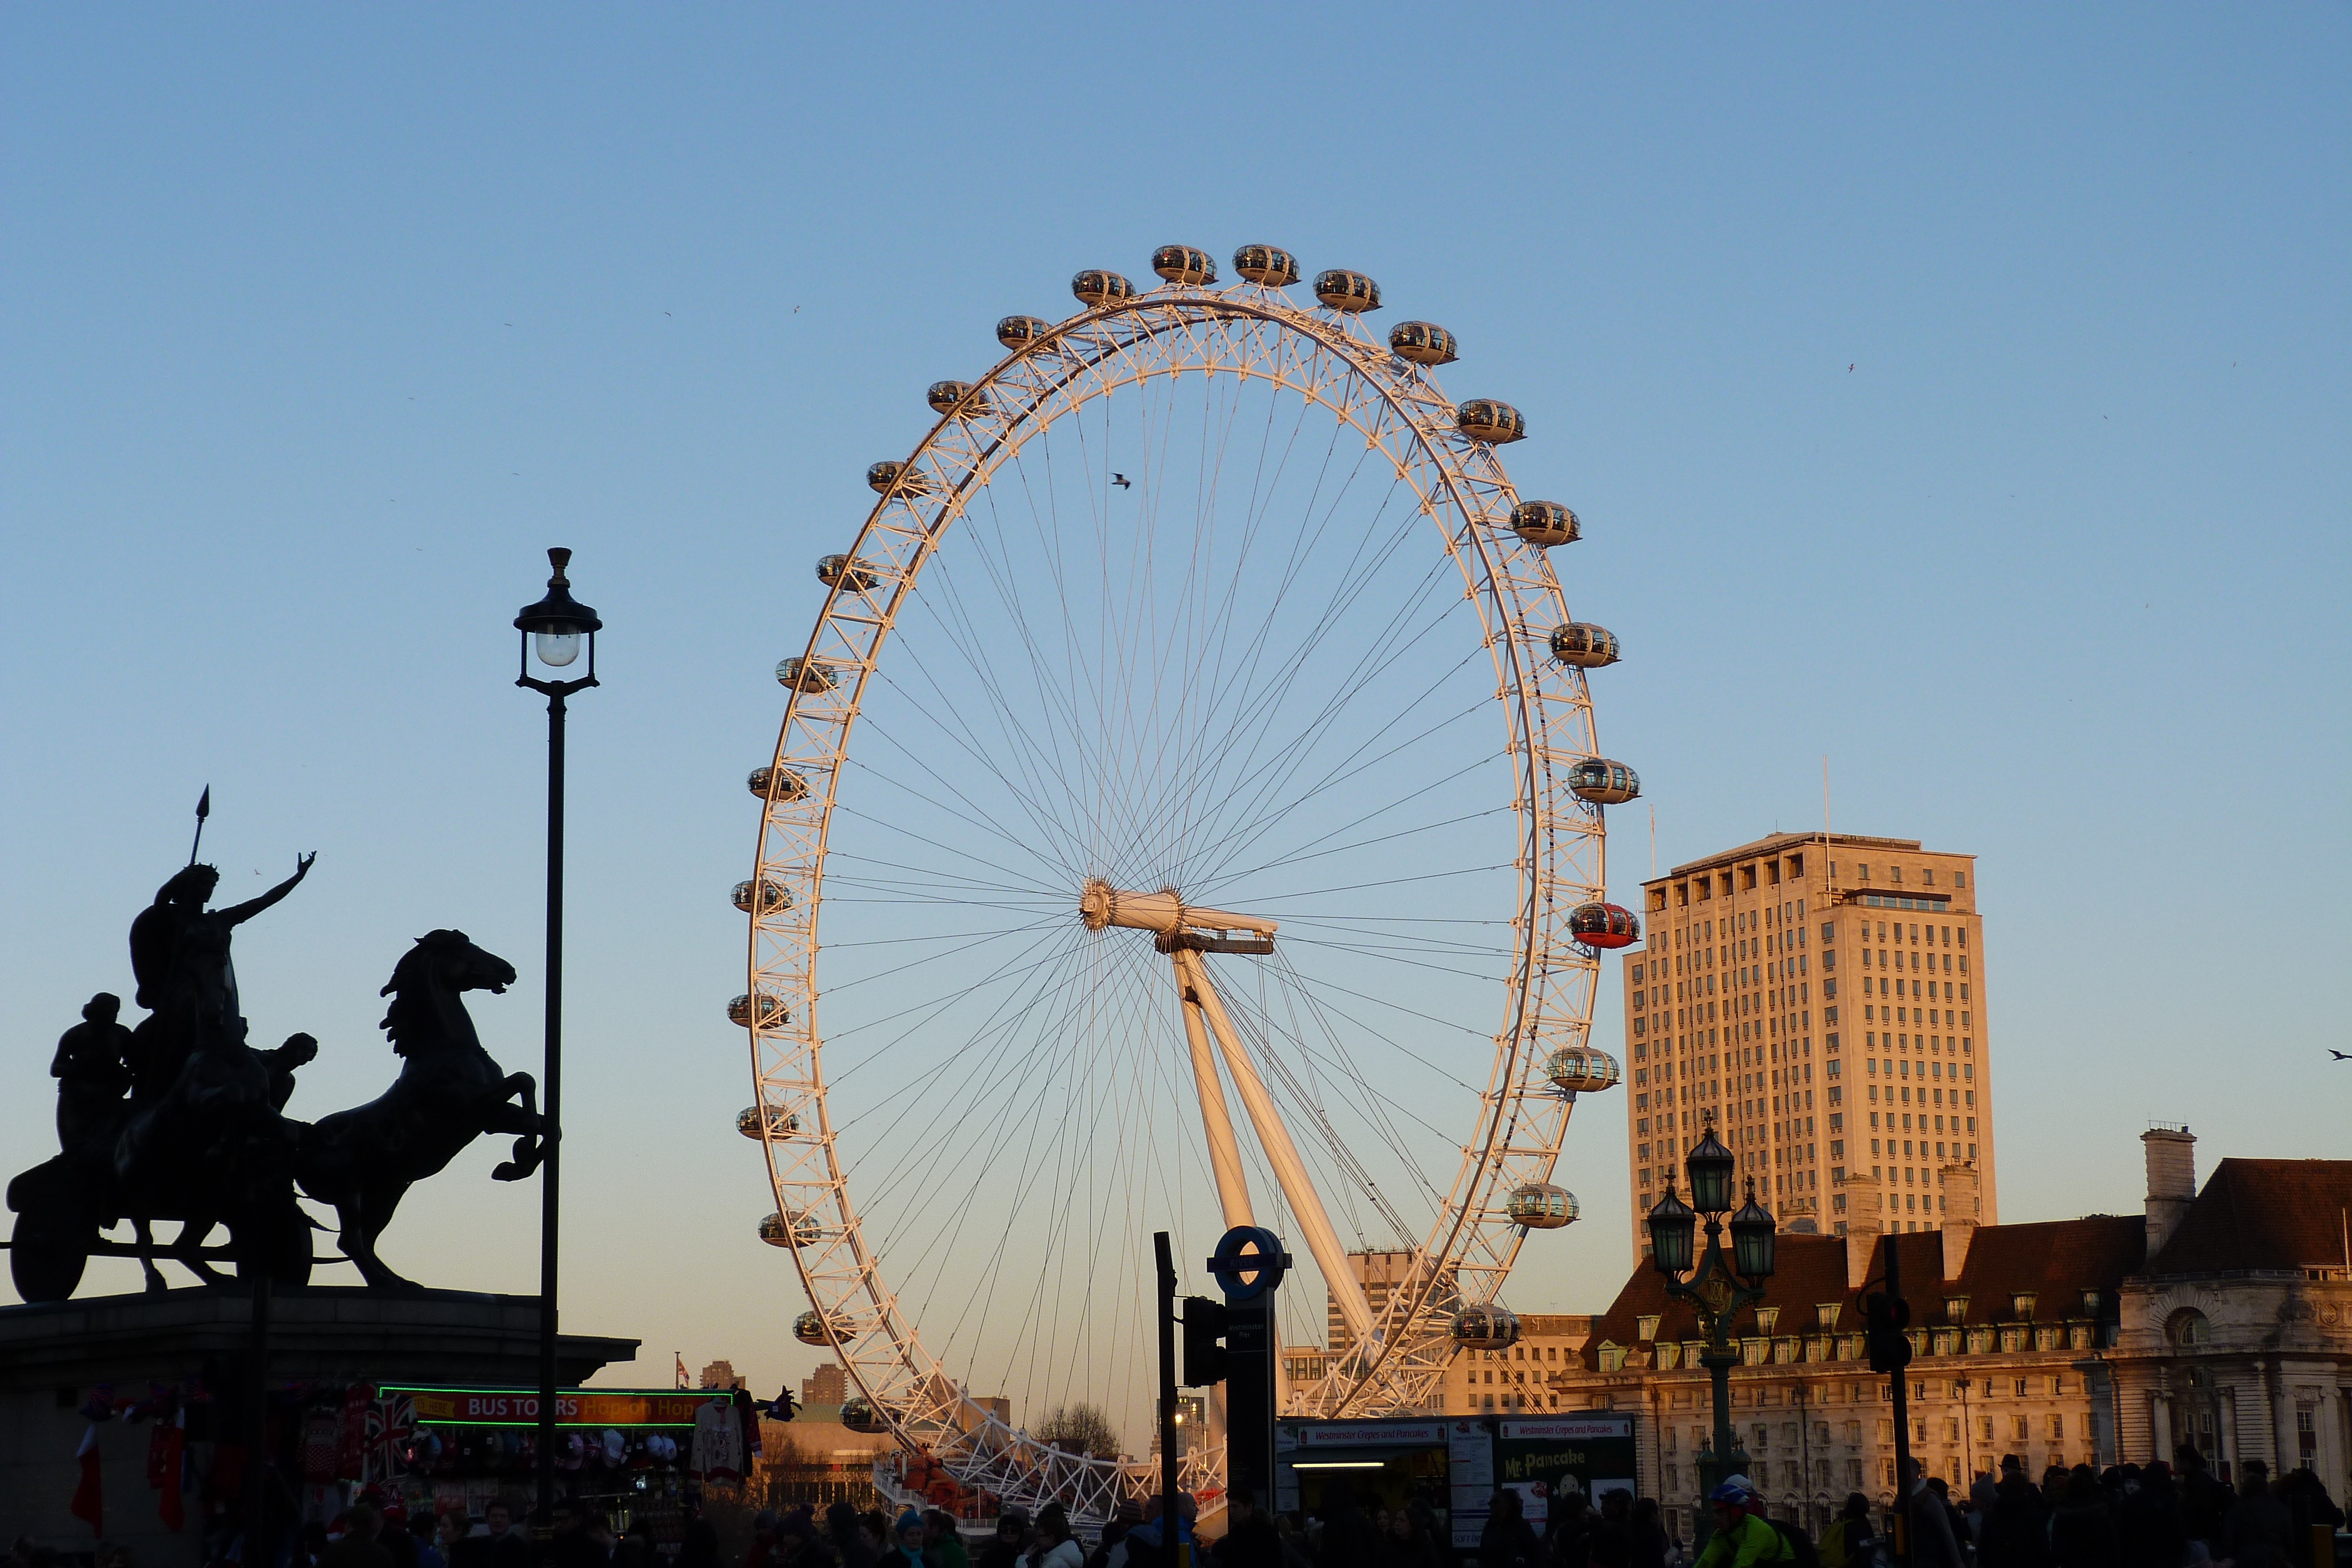
structure, recreation, arch, ferris wheel, amusement park, park, landmark, england, london, tourist attraction, outdoor recreation, geographical feature